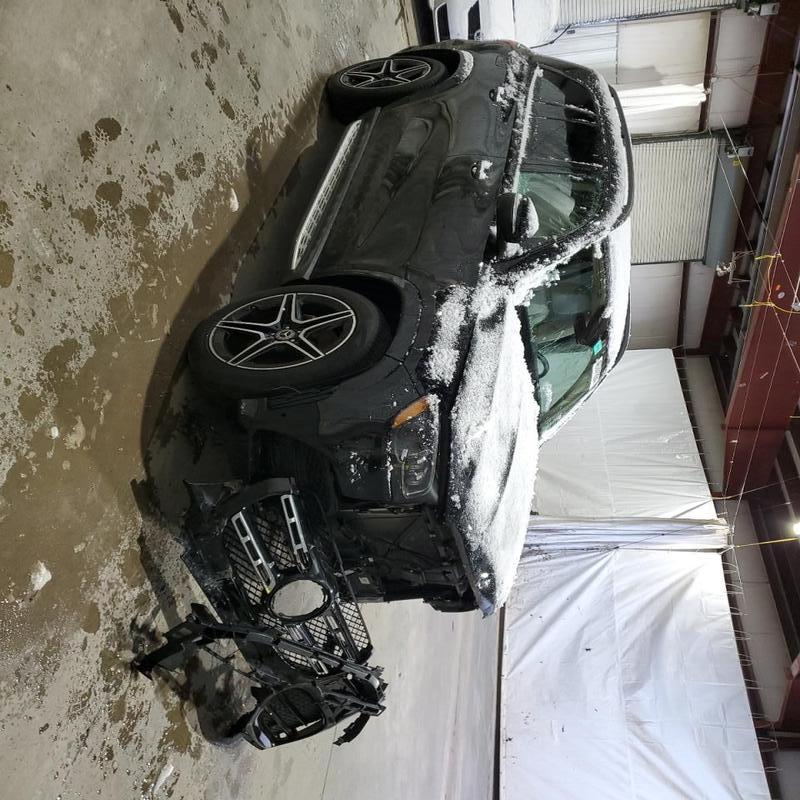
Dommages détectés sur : pare-choc avant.
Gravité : majeur